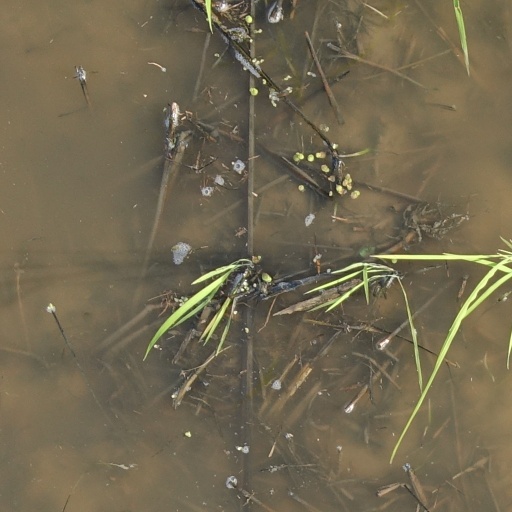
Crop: rice